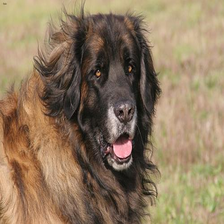
Species: dog
Breed: leonberger